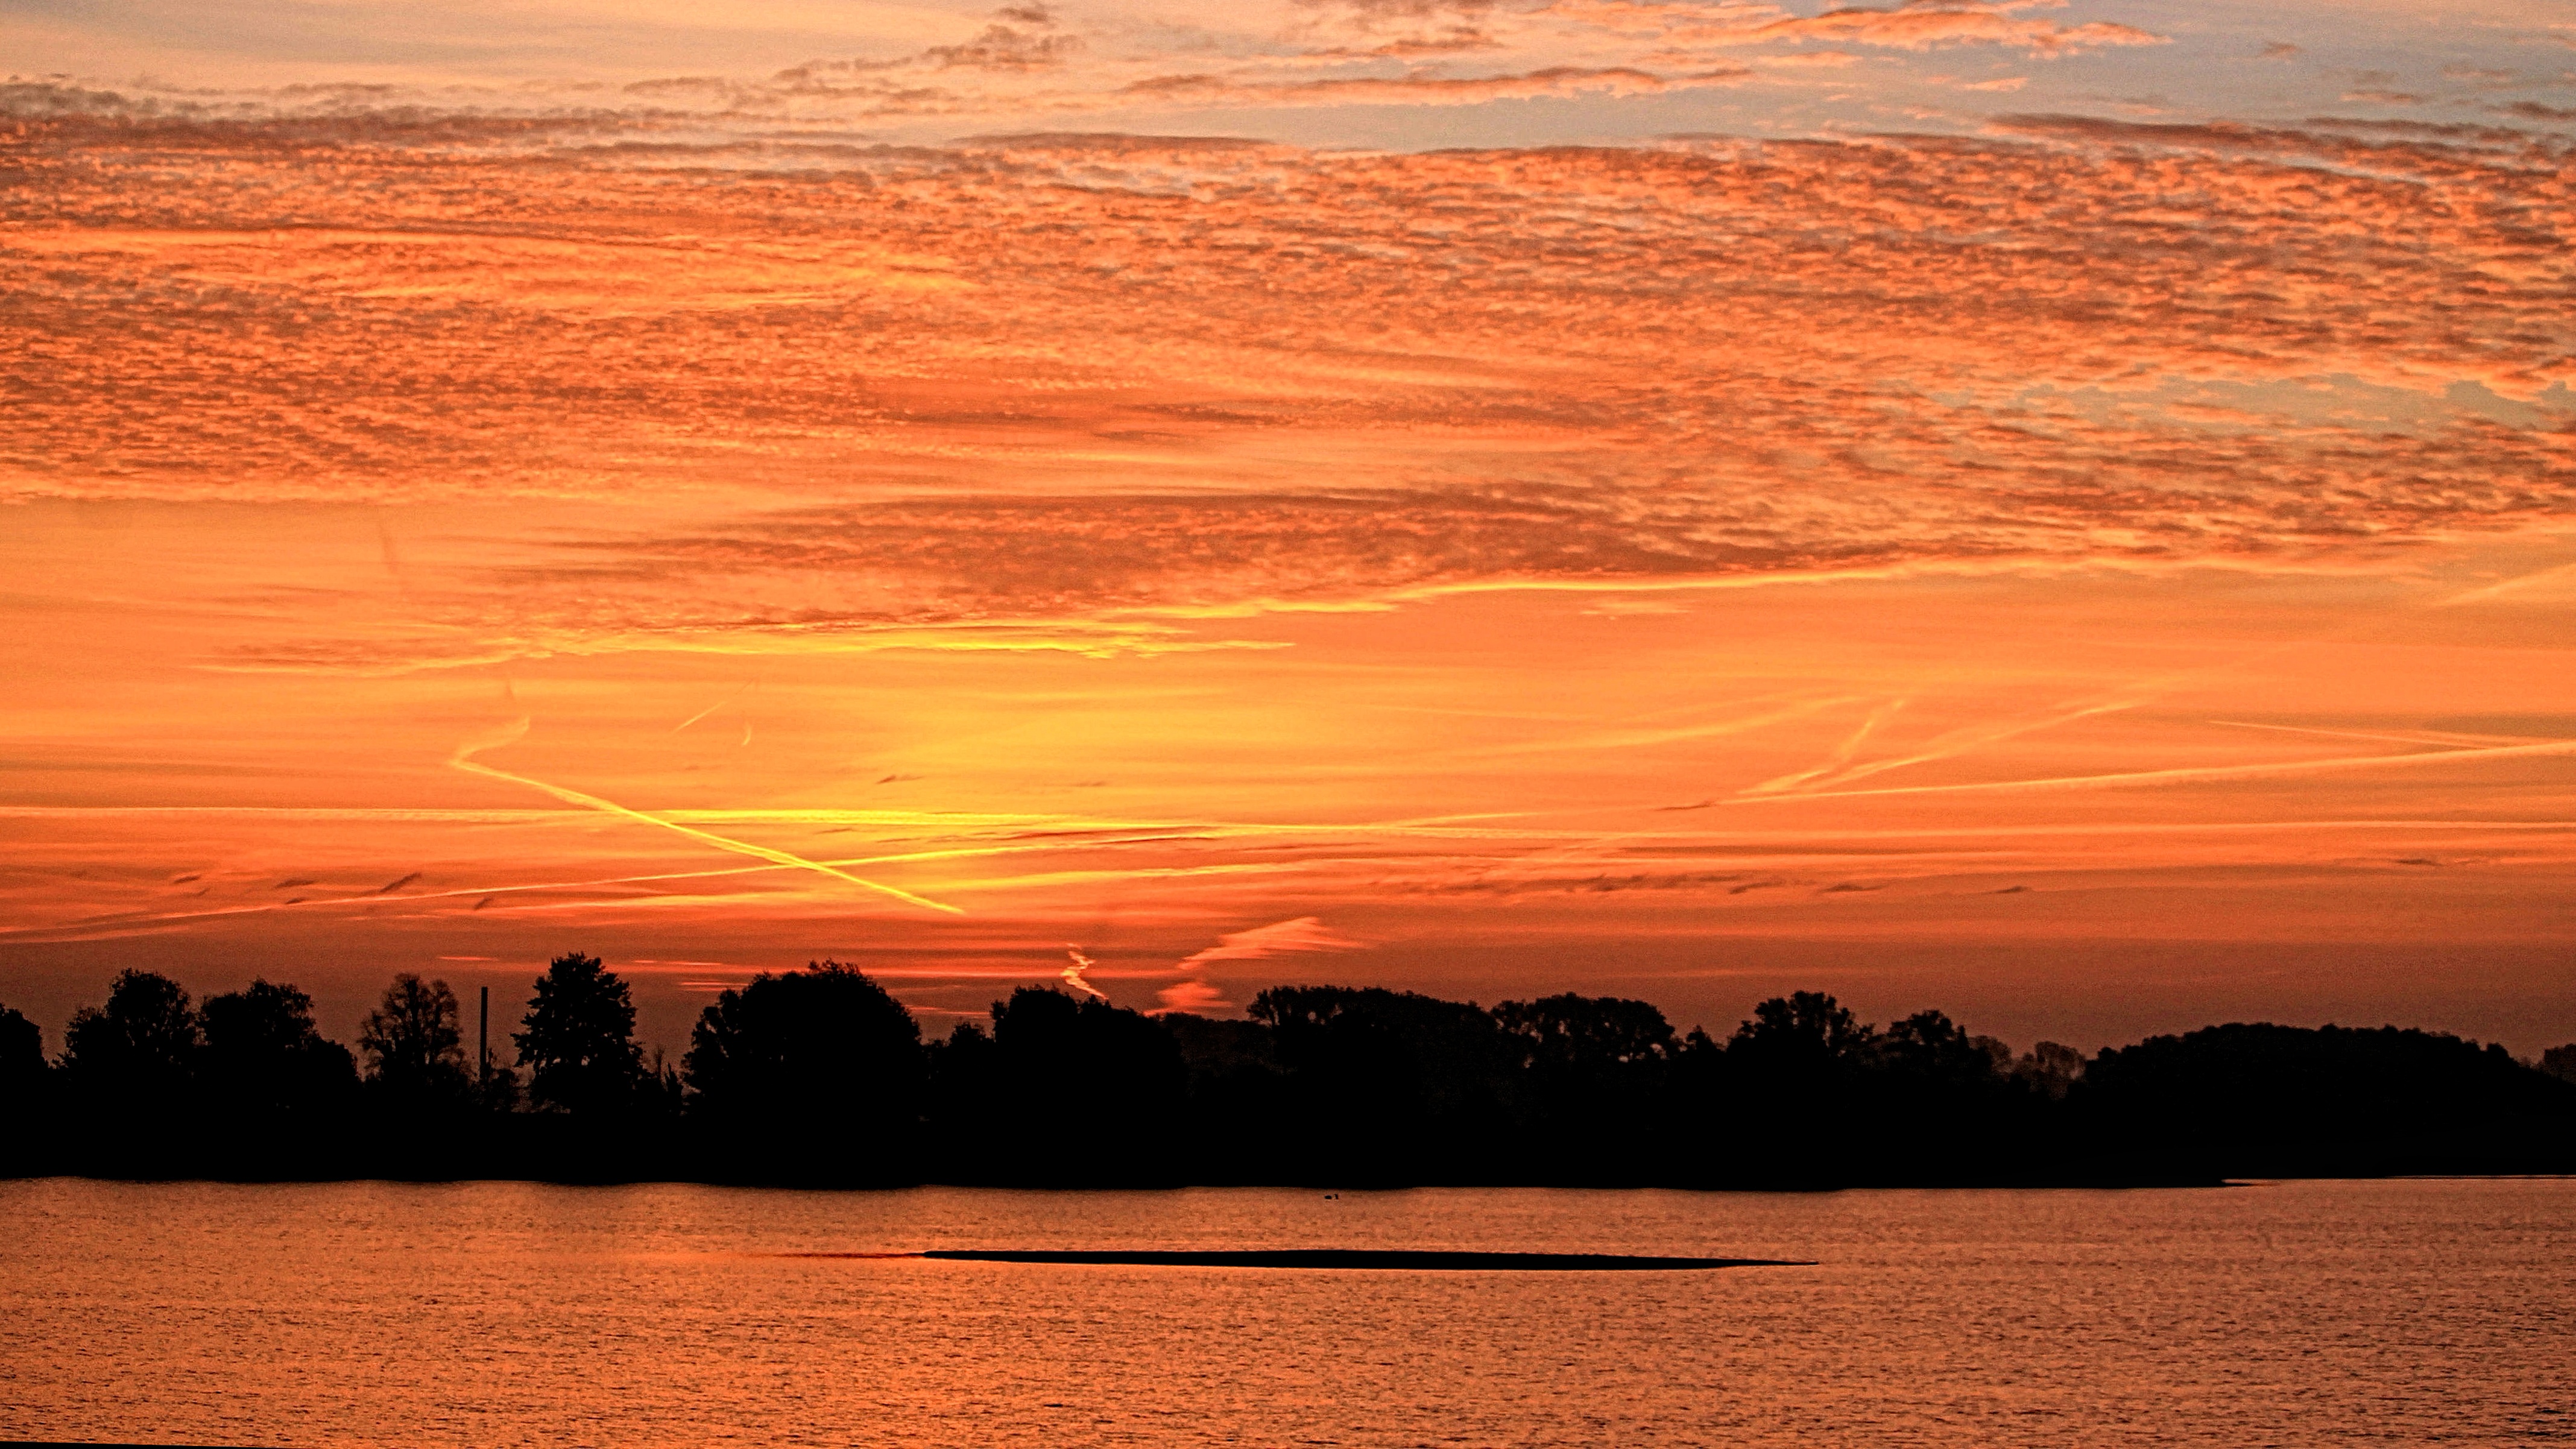
landscape, sea, horizon, silhouette, cloud, sky, sun, sunrise, sunset, morning, lake, dawn, dusk, evening, skies, rays, loch, sunbeam, afterglow, flicker, red sky at morning